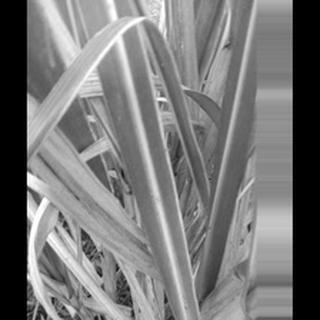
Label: sugarcane_red_rot